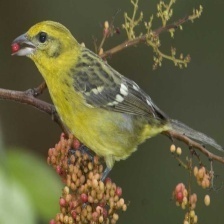
Species: FLAME TANAGER
Scientific name: PIRANGA BIDENTATA